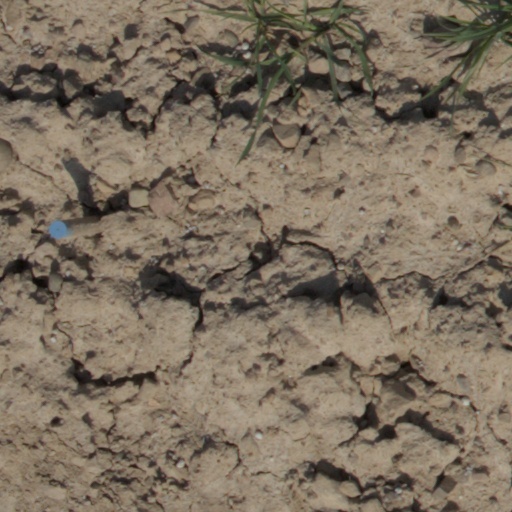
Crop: wheat